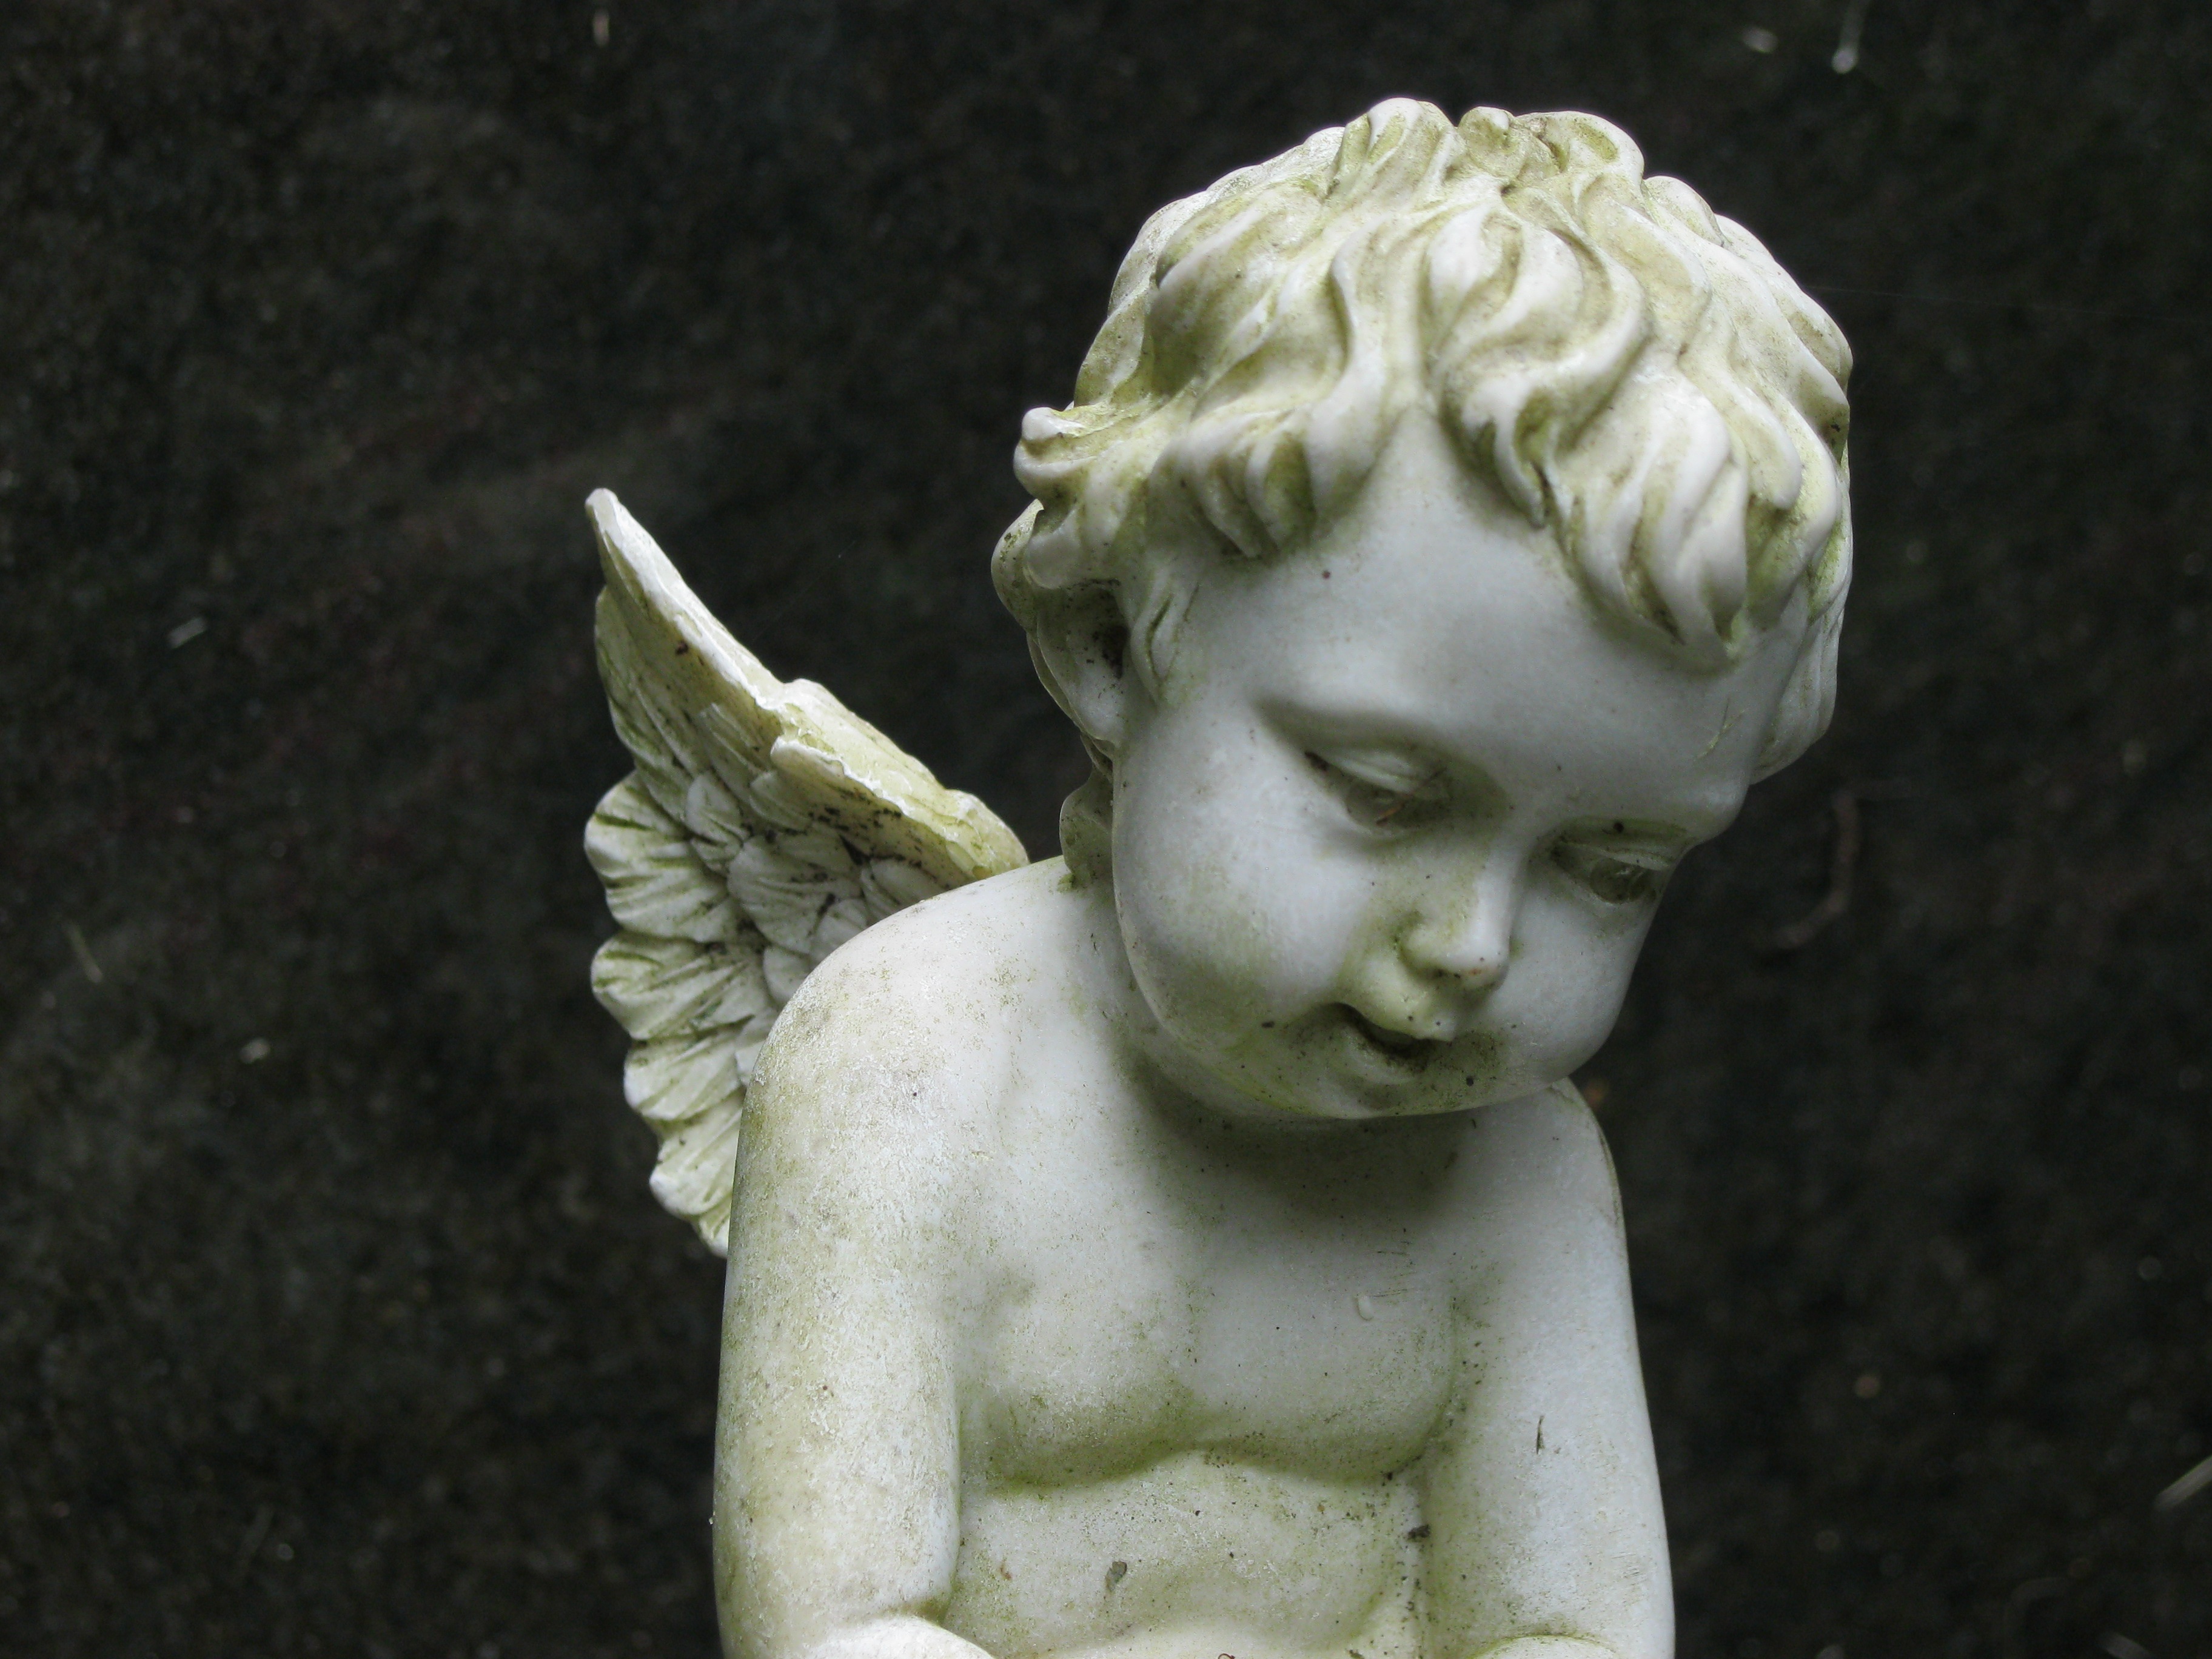
wing, monument, statue, green, cemetery, tombstone, pray, face, sculpture, memorial, angel, art, head, figurine, carving, cherub, angel figure, mourning, mythology, consolation, stone carving, fictional character, ancient history, classical sculpture